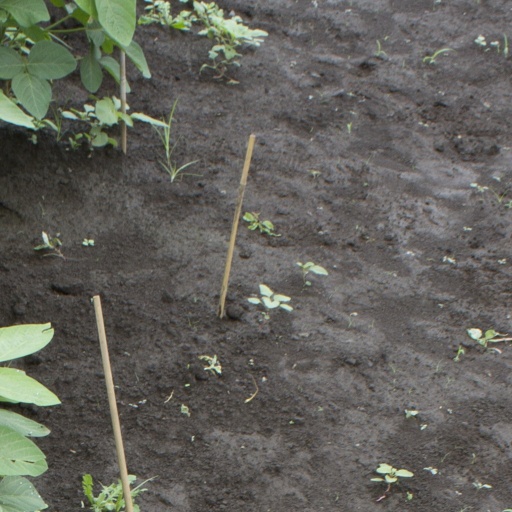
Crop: soybean